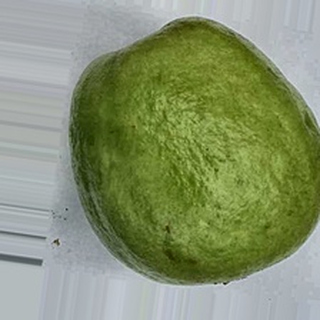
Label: healthy_guava